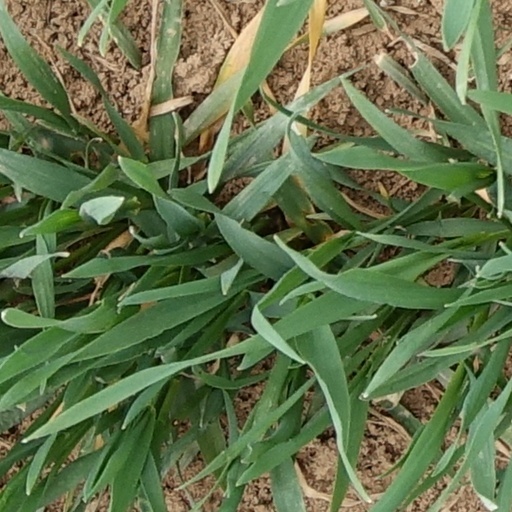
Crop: wheat